Boris Keller

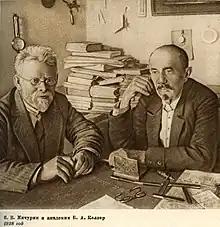
Michurin and Keller in 1928

Boris Aleksandrovich Keller (28 August 1874 – 29 October 1945) was a Russian and Soviet biologist and a pioneer of plant ecology in the Soviet Union. Specializing in the vegetational ecology of the semi-arid steppe regions, he introduced the idea of vegetation complexes which are now termed as synusia in plant ecology. He served as the first director of the Komarov Botanical Institute.